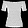
Label: T - shirt / top